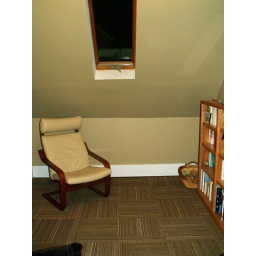
Rocking chair on other end of the small library room from the computer desk, beneath a skylight.